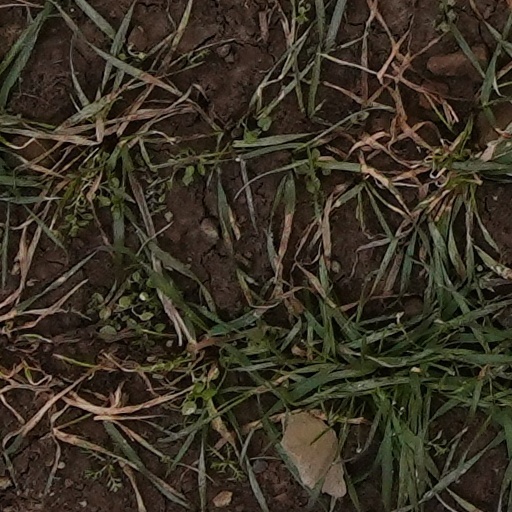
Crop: wheat